Évasion

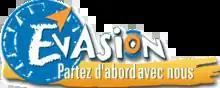

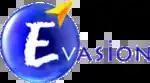
Evasion's logo, 2002–2008. This logo inspired the current logo.

After various acquisitions over the years, ownership is held by the managing partner Groupe Serdy (formerly Serdy direct inc.) and Groupe TVA as a minority partner.